Virginia de' Medici

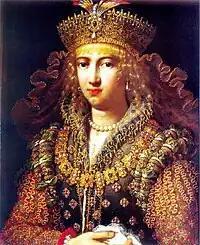

In 1596, Virginia manifested the first signs of mental illness and suffered from this condition until her death. Nevertheless, she coped with her motherly duties with her numerous offspring and showed herself as a clever and far-sighted ruler when in January 1601, in the absence of her husband (who was in Reggio) the heavily pregnant Duchess took the position of Regent. During this time she stopped the attempts of the Podesta and Judge of Modena to deprive her of the government. However, Virginia was unable to control her unpredictable anger fits: when in March 1608 her confessor, the Jesuit Jerome Bondinari, claimed that she was possessed by the devil, the Duchess attacked him violently with shouts and nearly beat him to death with a stick. After this, exorcism sessions were held to cure her, during which it became clear that Virginia's having married against her will set off her mental illness and it worsened due to the infidelities of her husband. The attempts to expel the demons in her ultimately caused Virginia to become completely insane. She only recovered her sense on the day of her death; on her deathbed, she blessed all her children and died peacefully.